Malacañang Palace

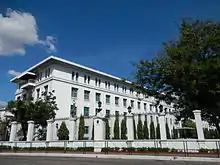
The Mabini Hall houses the offices of the executive secretary and presidential assistants and advisers

Its architectural elements deliberately pay homage to the palace of the Third Republic of the Philippines. Its utilitarian nature, however, made possible much needed additional administrative space, although its newness and lack of proximity to the palace led to the resumption of the use of the palace itself by Aquino's successors, Presidents Ramos and Estrada. Currently, it houses the Office of the Presidential Spokesperson, Presidential Communications Development and Strategic Planning Office, Presidential Communications Operations Office, and the Malacañang Press Briefing Room. Across the street is a Spanish colonial period house, renamed as "Bahay Ugnayan" (Ugnayan House), that became the office of Presidential Complaint Center and the 8888 Citizens' Complaint Center. It now serves as a museum for Marcos Jr. and his campaign for the presidency.